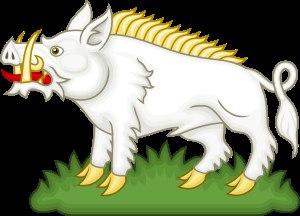
Le lai de Guingamor est un lai médiéval anonyme, qui raconte l'aventure féerique du chevalier Guingamor suite à ses démêlés avec une reine séductrice et rancunière.